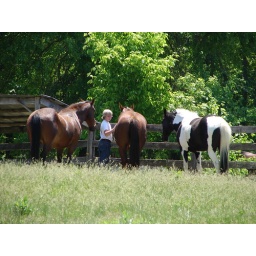
My boy and the horses in KY